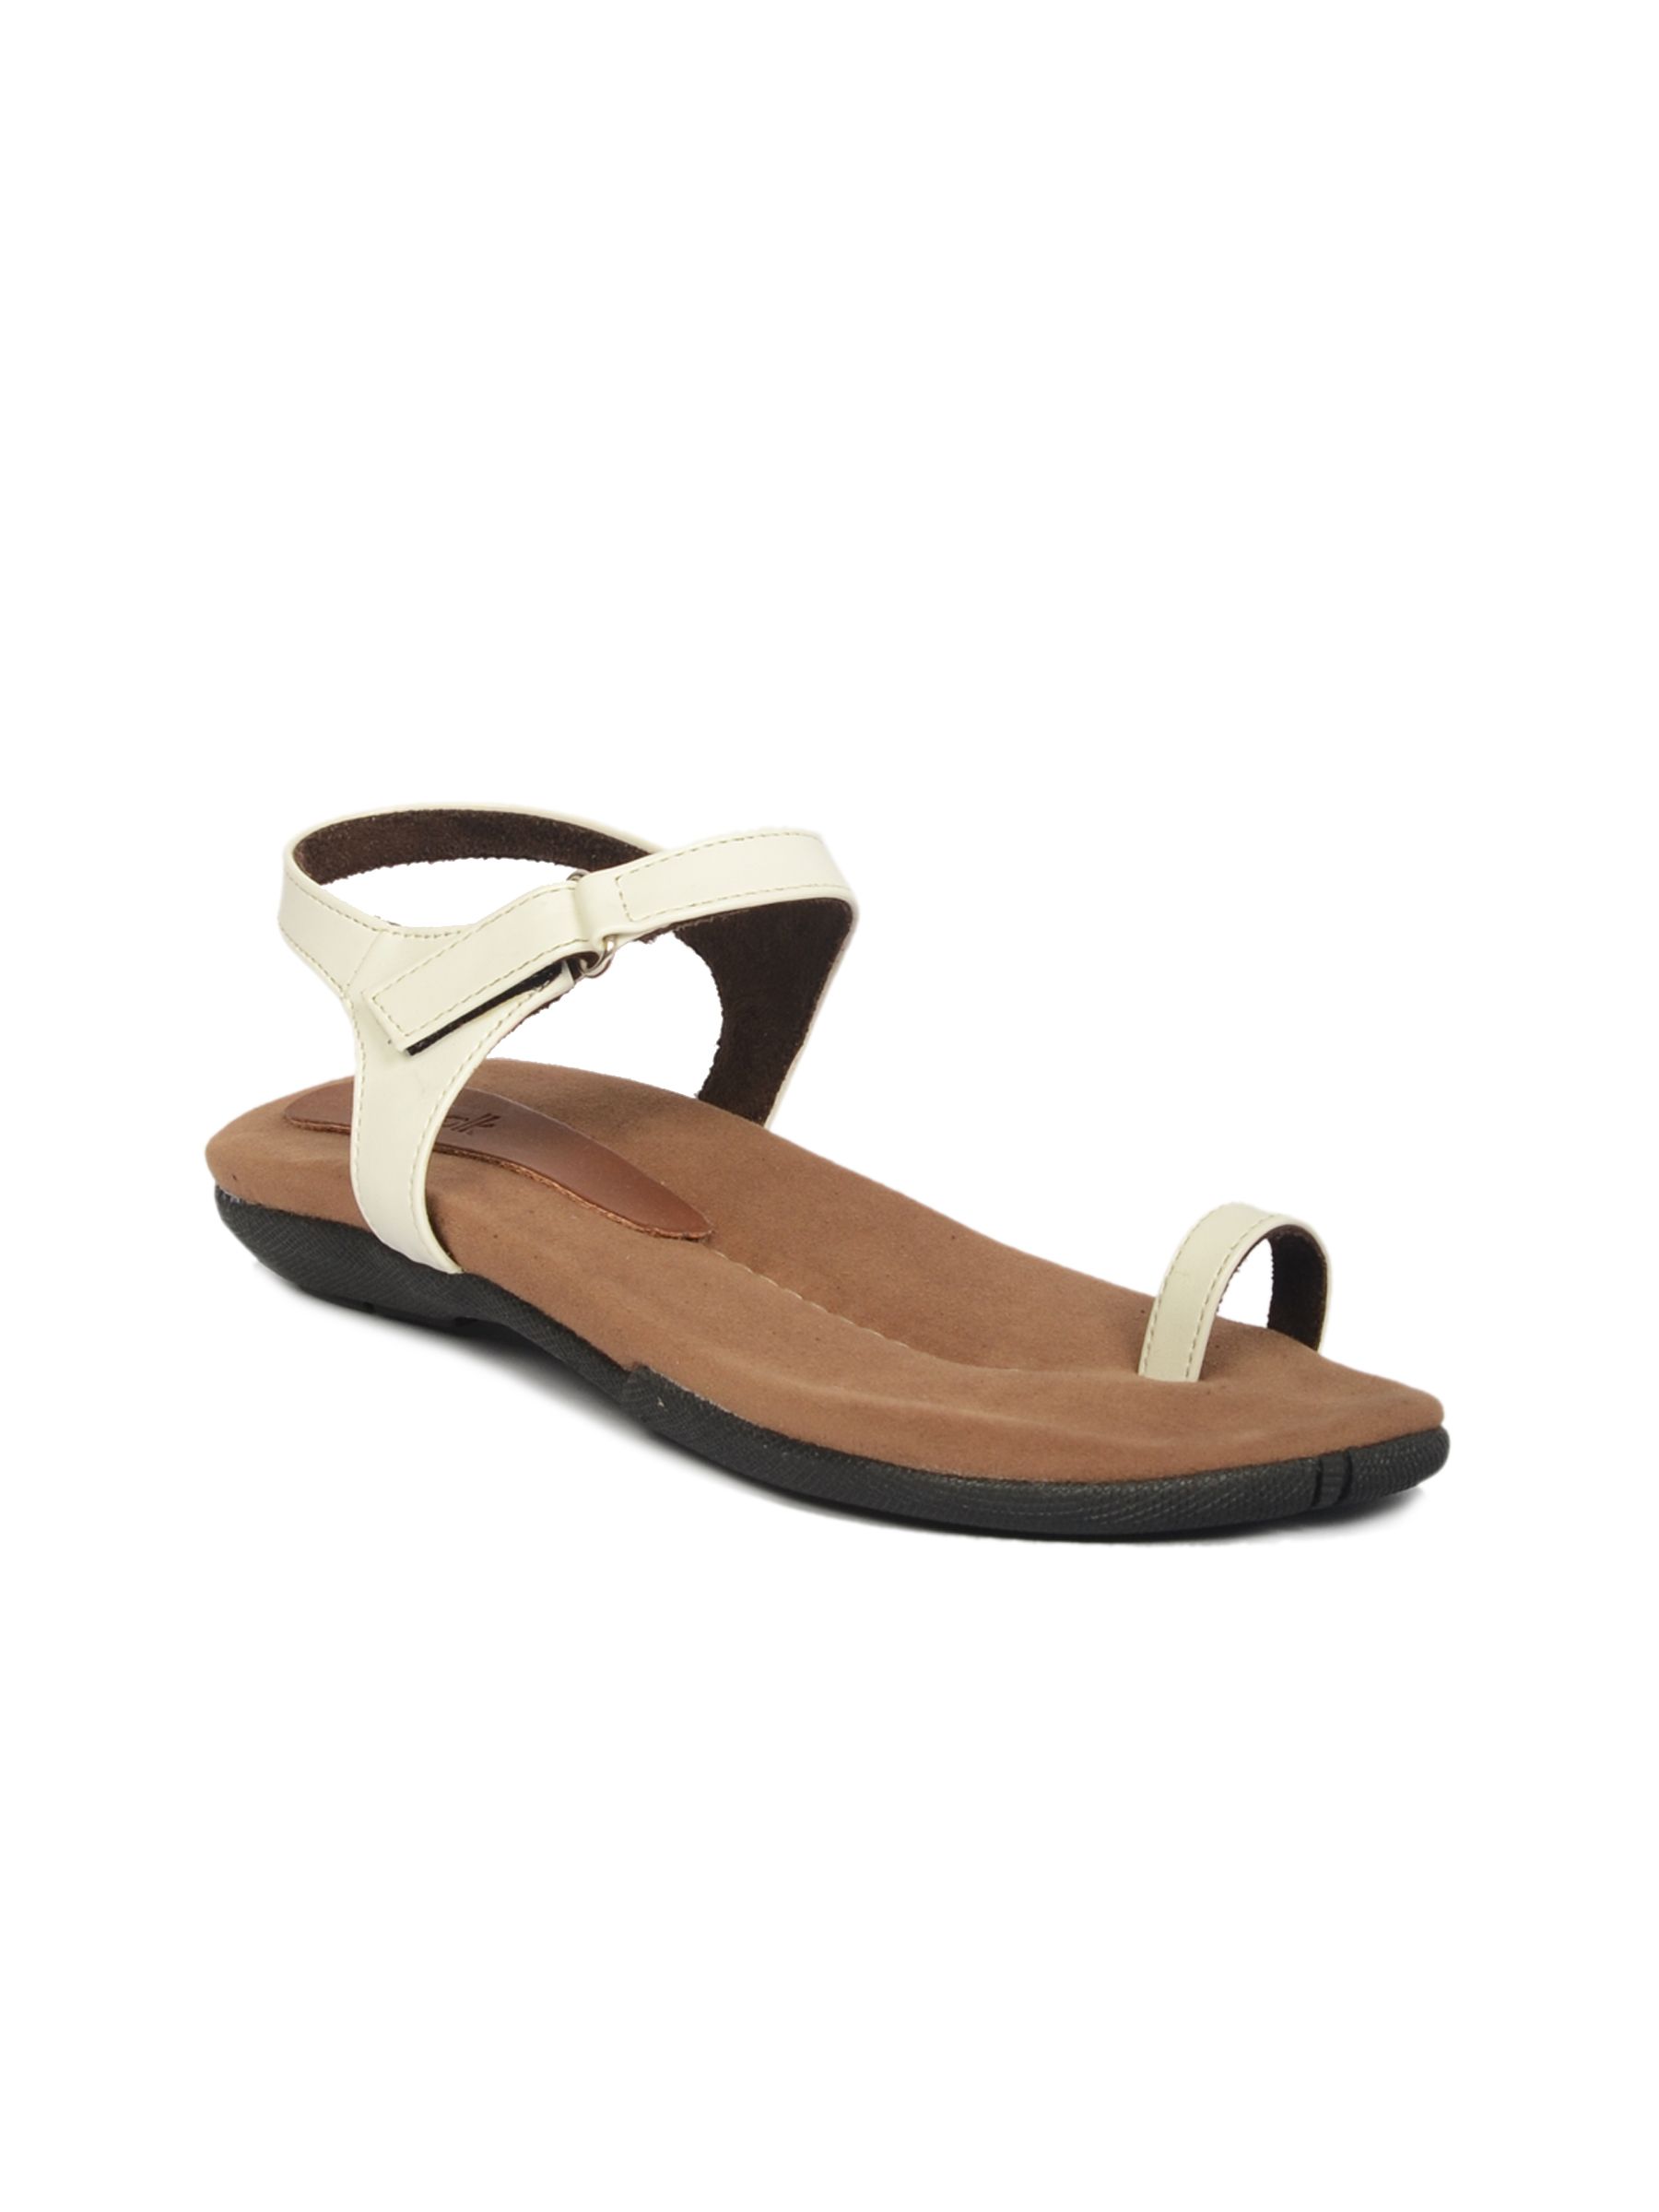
Catwalk Women Casual White Flats
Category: Footwear / Shoes / Flats
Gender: Women
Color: White
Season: Winter 2015
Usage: Casual